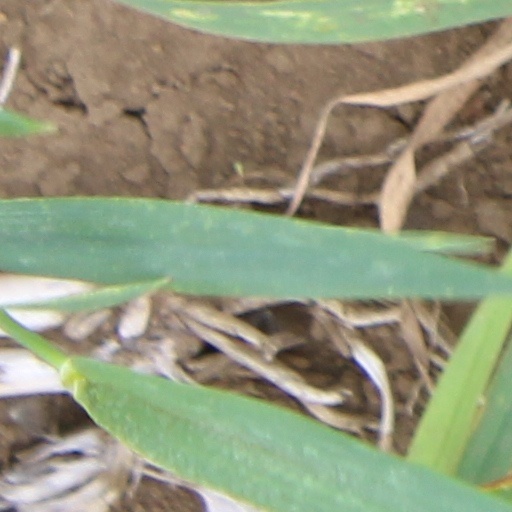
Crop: wheat